Maracanã Stadium

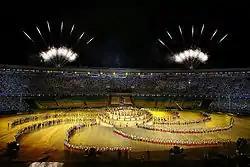
A scene from the opening ceremony of the 2007 Pan American Games

On 5 April 2017, the French group Lagardère signed an agreement to take over administration of the Maracanã. In total, Lagardère will invest more than R$500 million by the end of the concession, that they originally lost to Odebrecht in 2013 and valid until 2048. The "Folha de São Paulo" newspaper informed that the group estimates that it will need to spend about R$15 million on emergency repairs to the stadium.